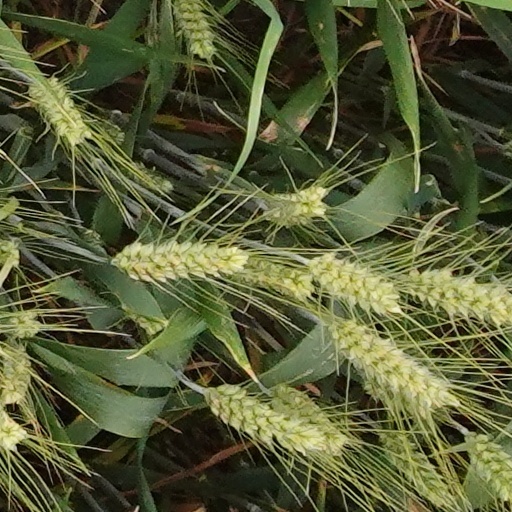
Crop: wheat